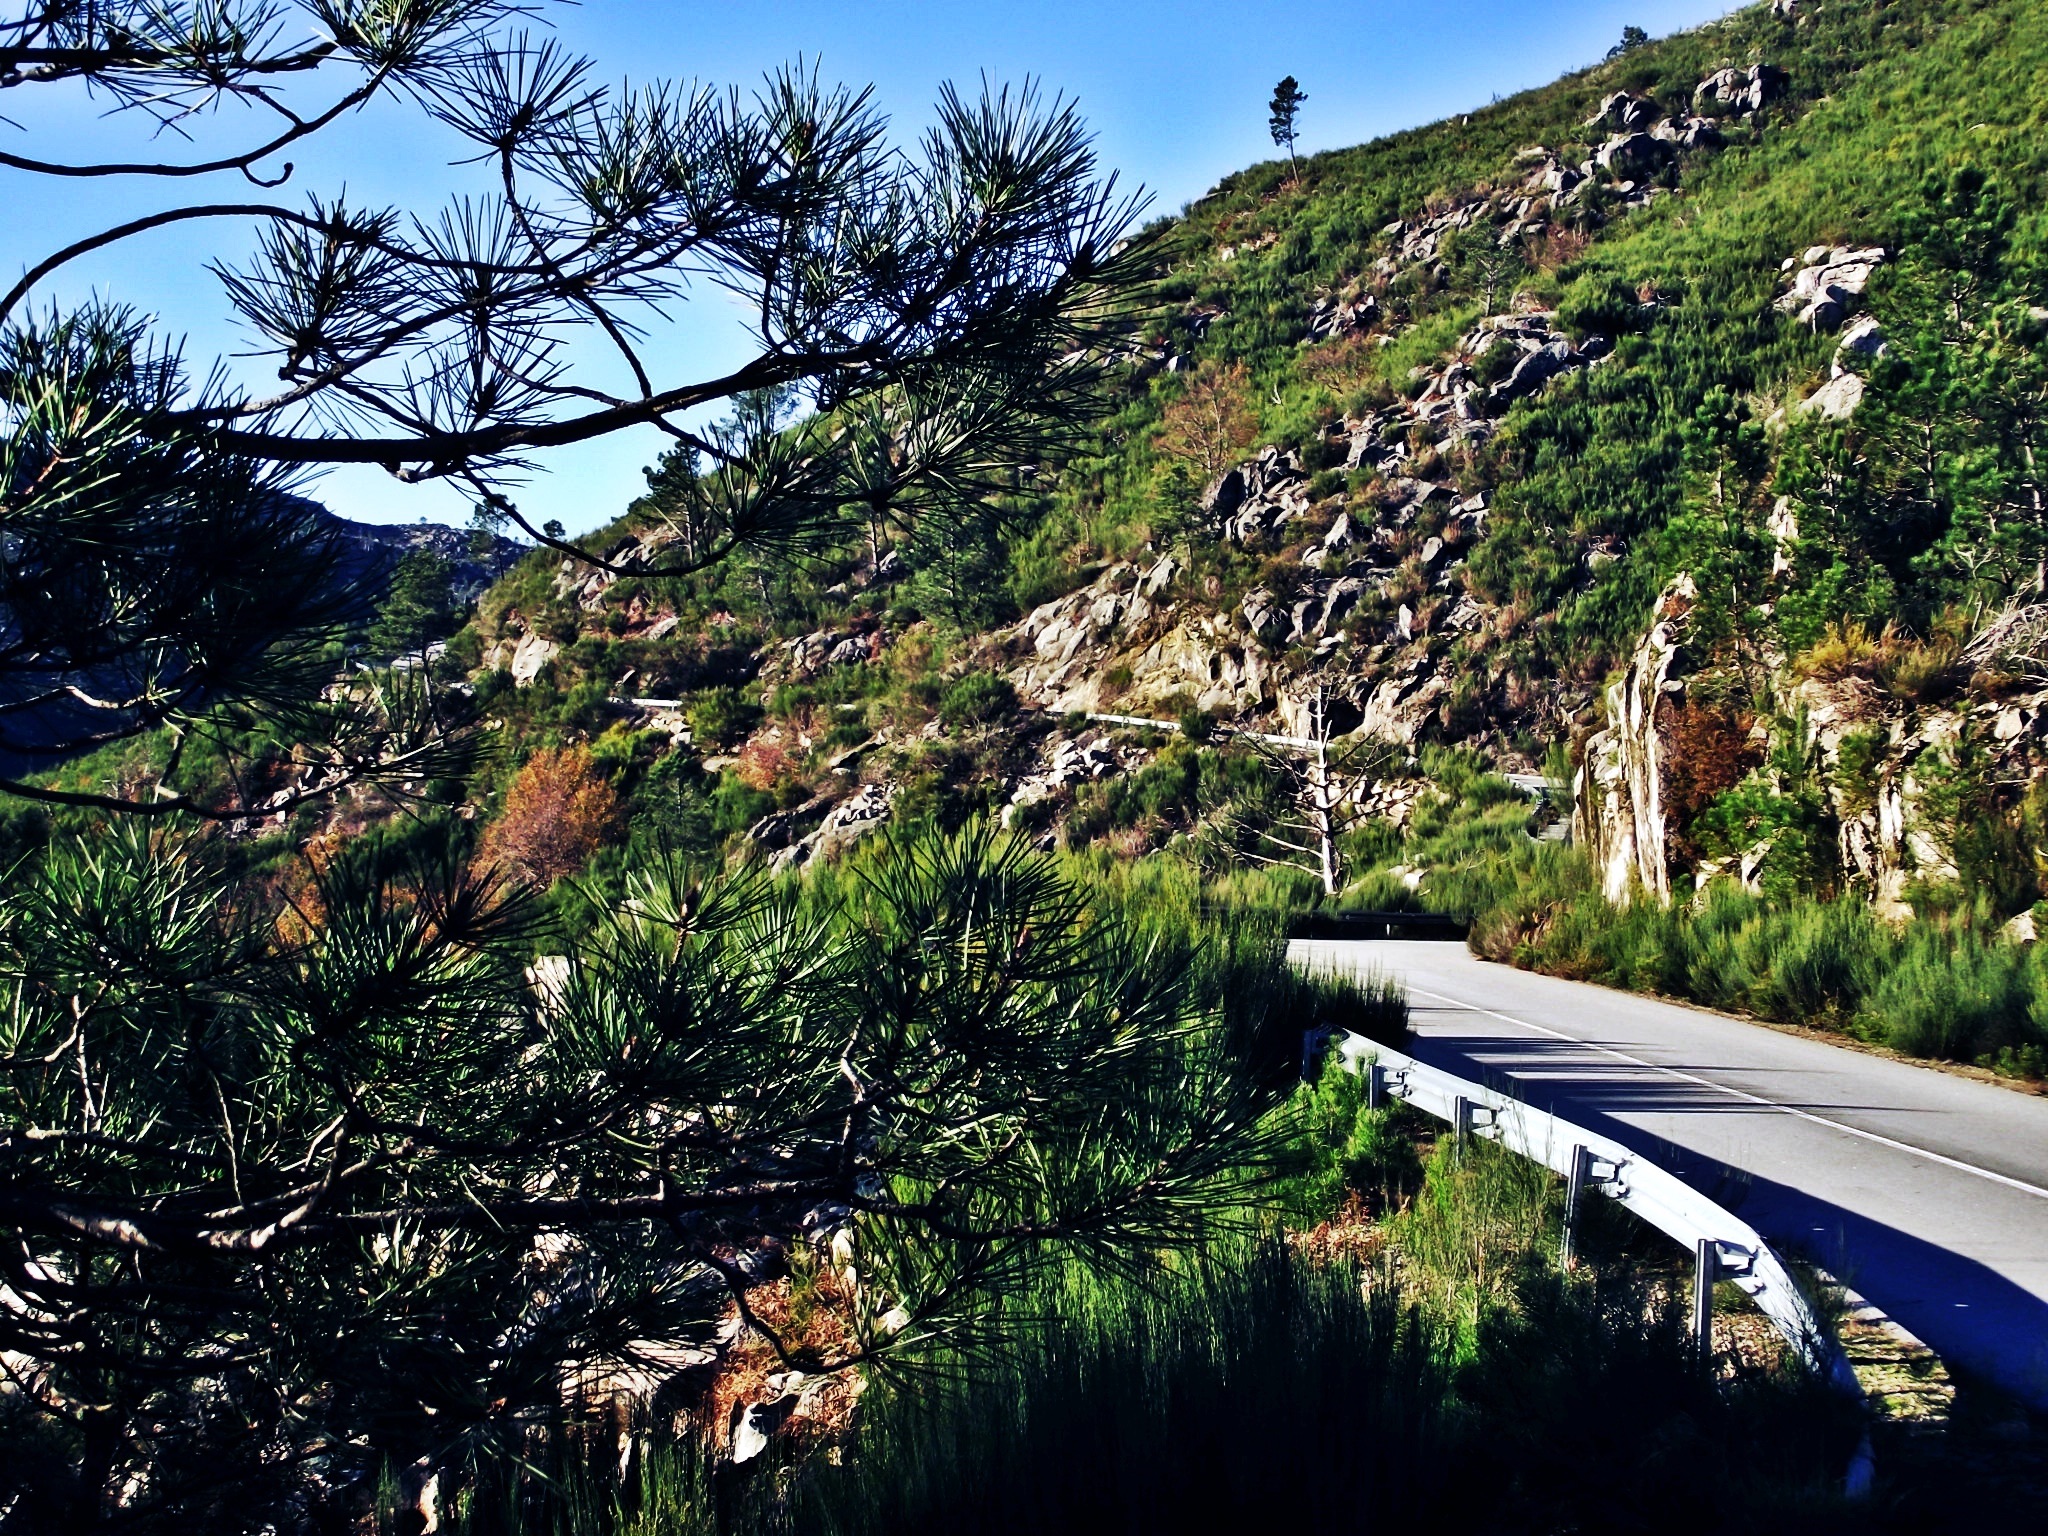
landscape, coast, tree, mountain, hill, valley, mountain range, vacation, aerial photography, mountainous landforms